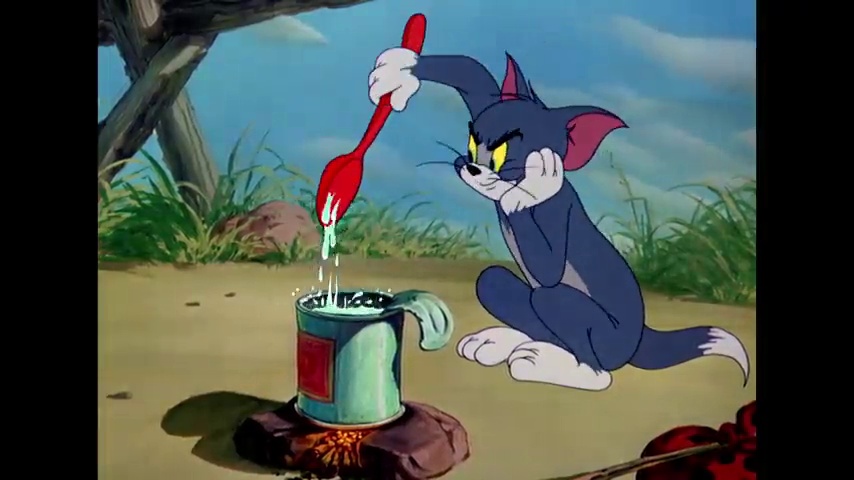
Portrait style: Cartoon Portrait